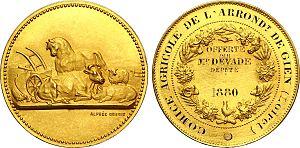
Un comice agricole est une assemblée formée par les propriétaires et les fermiers d'une région pour échanger les expériences de chacun afin d'améliorer les procédés agricoles et, à l'occasion de cette manifestation ouverte au public, de la rendre festive par différentes animations : corso fleuri, élection de la reine du comice et de ses dauphines, concours de labour, défilés divers mécaniques.